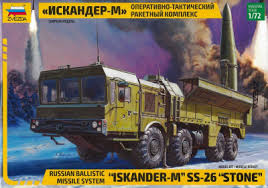
Label: Air Defense